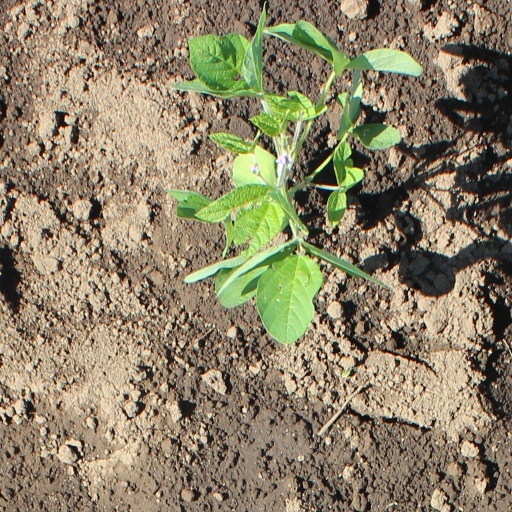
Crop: soybean